Indonesia AirAsia Flight 8501

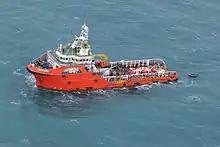
An offshore supply ship with the tail of PK-AXC on its stern on 2015

On , divers found parts of the aircraft, including a section of the tail. On , divers used an inflatable device to bring the aircraft's tail to the surface of the sea. They continued to search the sea floor within of where faint pings were heard.